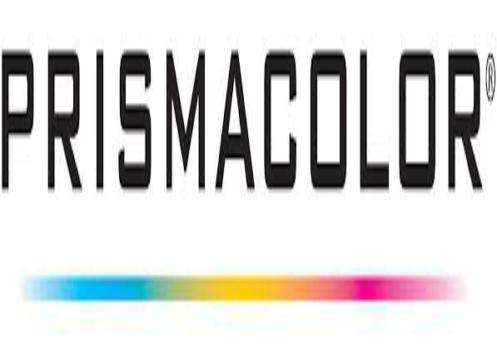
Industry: Necessities